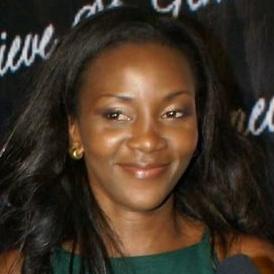
Age: 28